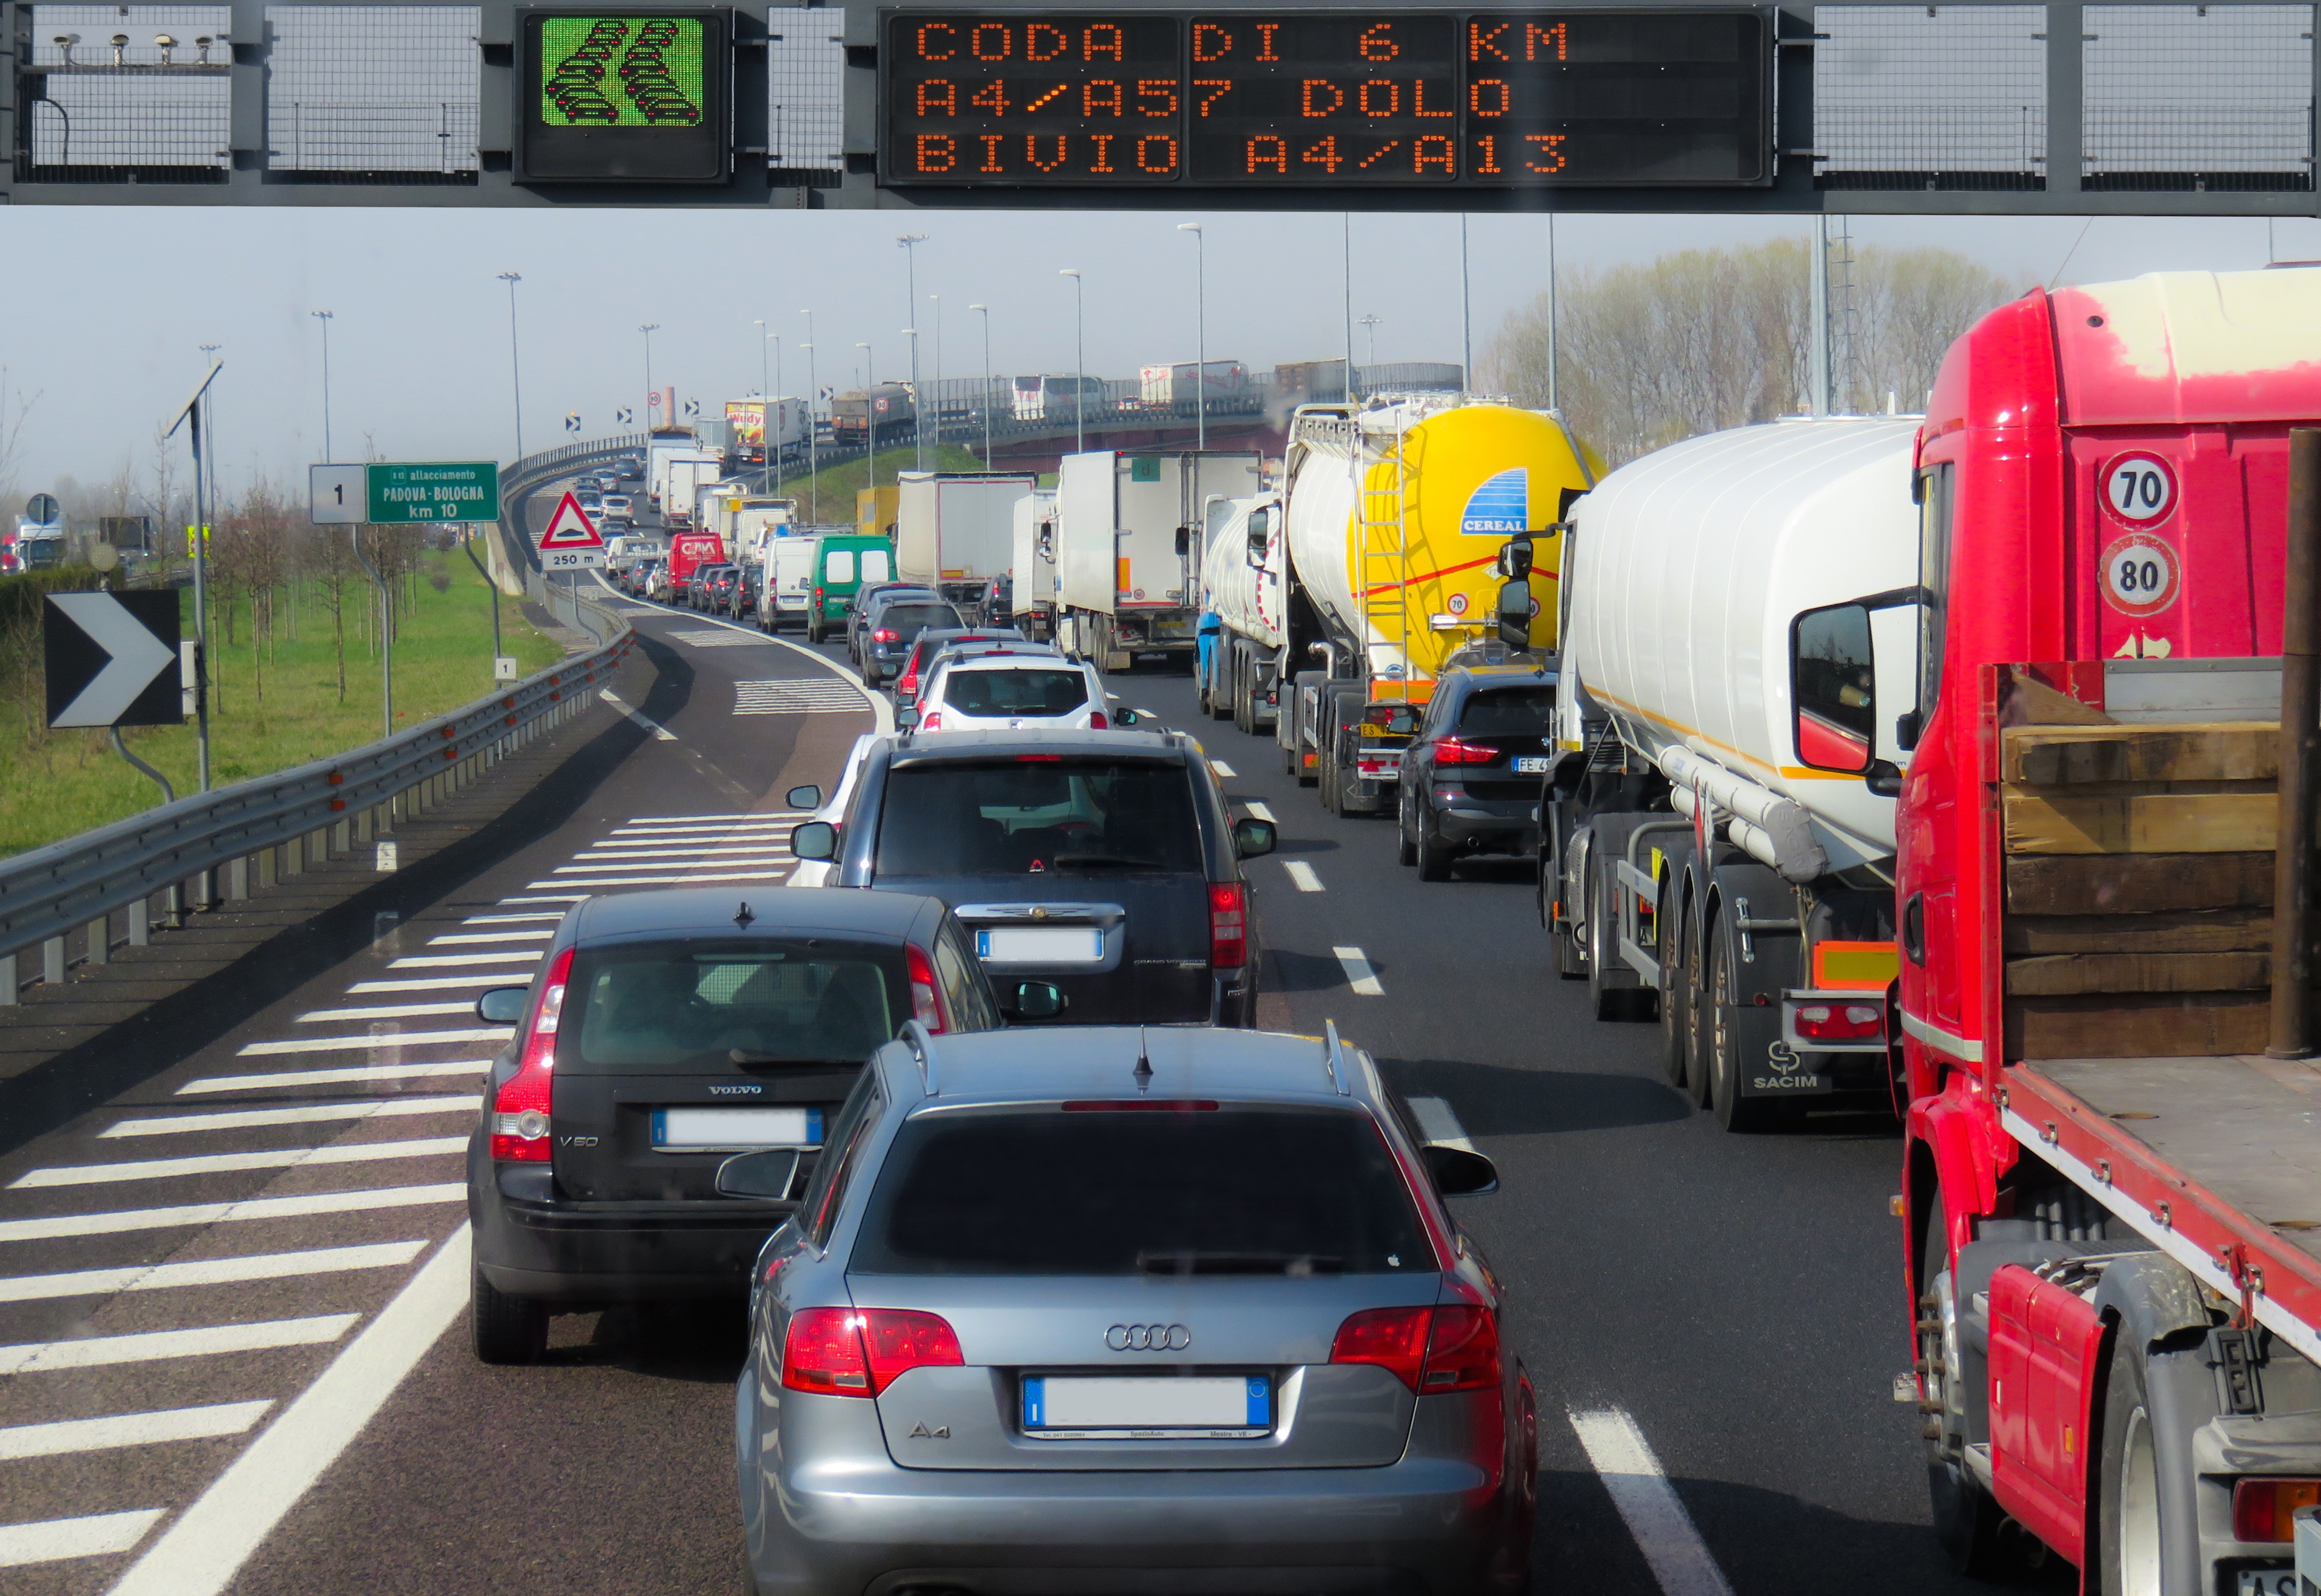
road, traffic, car, time, highway, driving, parking, travel, transport, truck, vehicle, holiday, auto, movement, lane, public transport, jam, holidays, infrastructure, race track, pkw, vehicles, car traffic, traffic congestion